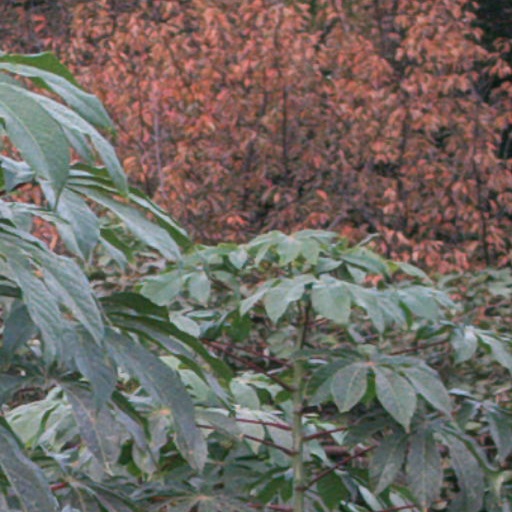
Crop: cassava